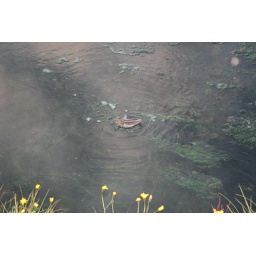
Tiny bird enjoying the swim in warm river